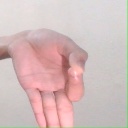
अक्षर: ज्ञ